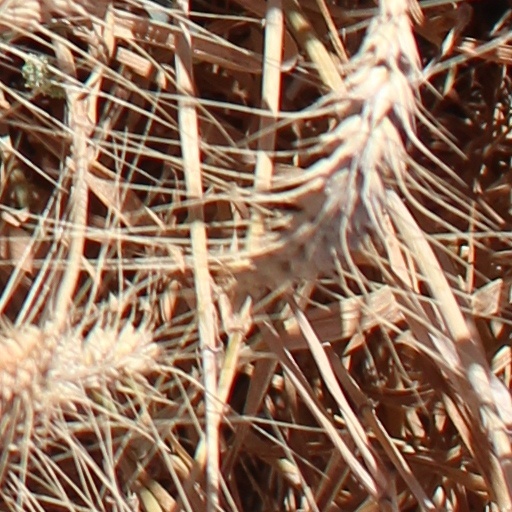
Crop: wheat